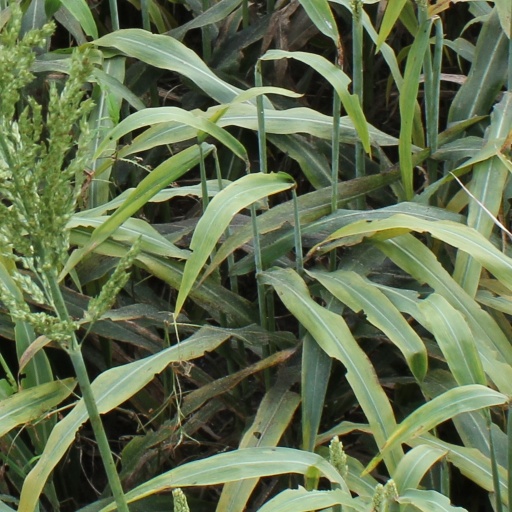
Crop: sorghum